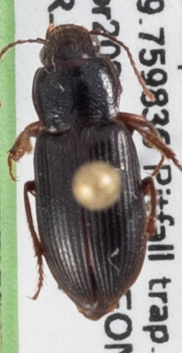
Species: Dicheirus piceus
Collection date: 2021-04-14 04:00:00
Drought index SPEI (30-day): -1.012
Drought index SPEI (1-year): -1.69
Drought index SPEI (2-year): -1.642